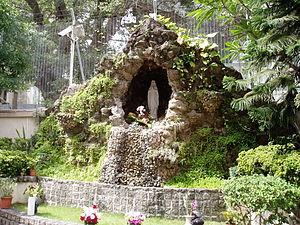
Après les apparitions de Lourdes, de très nombreuses répliques de la grotte de Lourdes sont réalisées, jusqu'en 1914. Ce n'est évidemment pas une date butoir. Après cette date, le nombre de copies de la grotte continue toujours d'évoluer. En 2015, un auteur a répertorié en France plus de 765 sites, et dans le reste du monde 321 copies de la grotte.